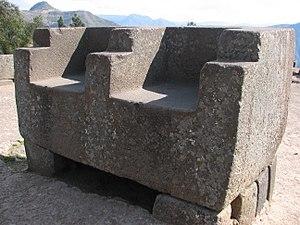
Un trône est un siège, une chaise ou un fauteuil sur lequel un souverain est assis dans les circonstances solennelles.